Biloxi Lighthouse

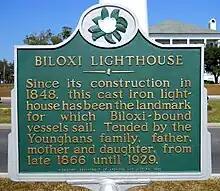
Historical Marker

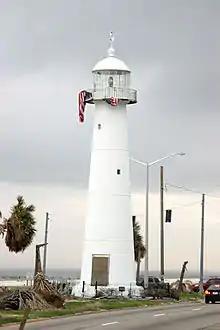
Biloxi Lighthouse in January 2006, five months after Hurricane Katrina

The lighthouse was featured on Mississippi's automobile license plates from October 2007 to October 2012. A press release from the Mississippi State Tax Commission, which designed and issued the plates, acknowledged the Light as "a building of historical importance" that "has long been recognized as a landmark of the Mississippi Gulf Coast".